St Pauls Carnival

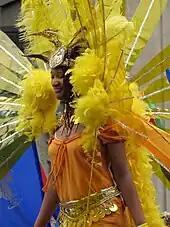
A participant in 2009

Researcher Thomas Fleming said that "By the mid-1970s the event (now called the 'St. Paul's Festival') was indulging in an extravagant multiculturalism that celebrated in the juxtaposition of Latvian singers and Scottish dancers, steel bands and weightlifting competitions."